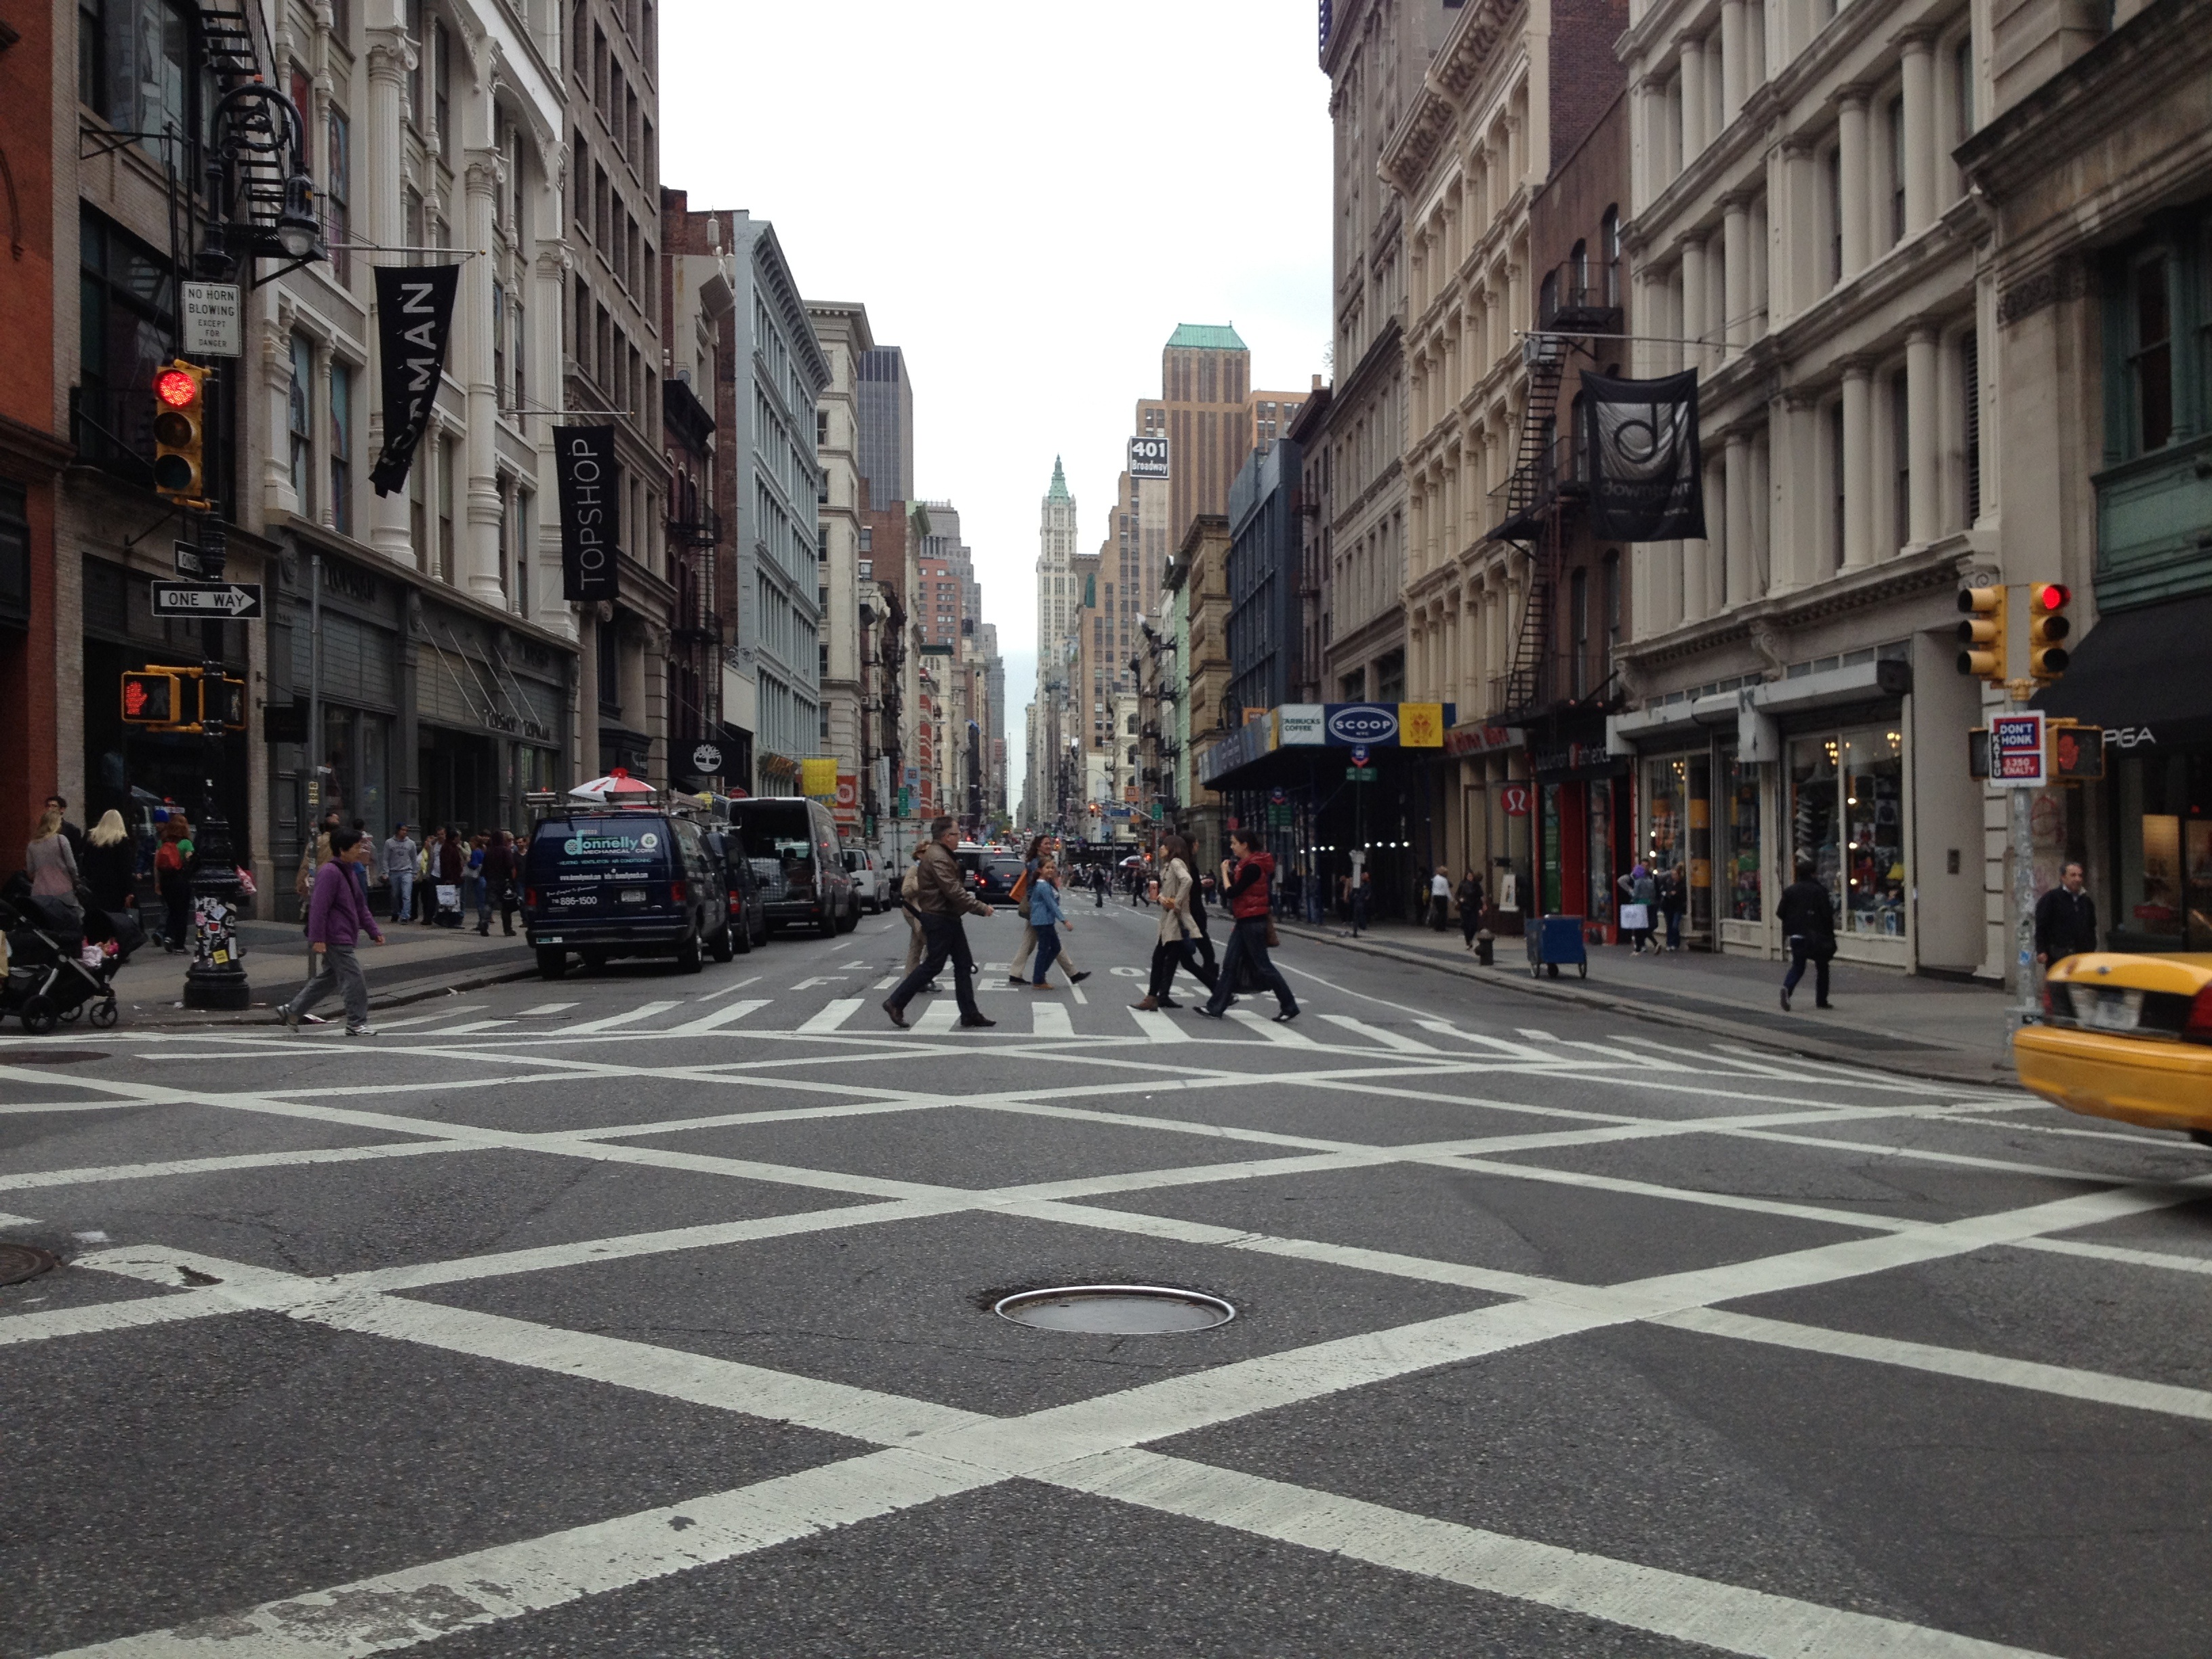
pedestrian, architecture, road, street, town, city, urban, downtown, intersection, crosswalk, lane, life, buildings, infrastructure, beauty, scene, zebra crossing, neighbourhood, pedestrian crossing, road surface, human settlement, nonbuilding structure